Filip Prokopyszyn

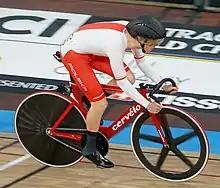
Prokopyszyn at the 2020 UCI Track World Championships

Filip Prokopyszyn (born 10 August 2000) is a Polish professional racing cyclist, who currently rides for UCI Continental team . In October 2019, he won the bronze medal in the men's elimination race event at the 2019 UEC European Track Championships.